Jack Bros.

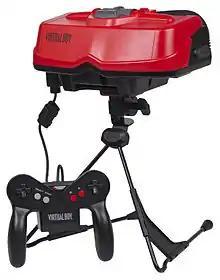
Several critics called "Jack Bros." among the best games on the Virtual Boy.

From contemporary reviews, "Nintendo Power" praised the games graphics and pacing, noting that it was "more challenging than you might expect" while critiquing in the game text as "poor".